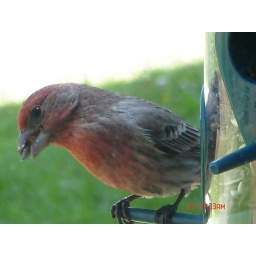
This guy is at the window feeder in my office at school.